Movie 43

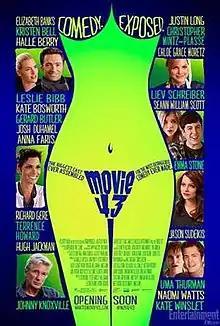
Theatrical release poster

Movie 43 is a 2013 American anthology comedy film conceived by producer Charles B. Wessler. Featuring fourteen different storylines, each by a different director, including Elizabeth Banks, Steven Brill, Steve Carr, Rusty Cundieff, James Duffy, Griffin Dunne, Patrik Forsberg, James Gunn, Bob Odenkirk, Brett Ratner, Will Graham, and Jonathan van Tulleken, the film stars an ensemble cast led by Banks, Kristen Bell, Halle Berry, Gerard Butler, Leslie Bibb, Kate Bosworth, Kieran Culkin, Josh Duhamel, Anna Faris, Richard Gere, Terrence Howard, Hugh Jackman, Johnny Knoxville, Justin Long, Christopher Mintz-Plasse, Chloë Grace Moretz, Liev Schreiber, Seann William Scott, Emma Stone, Jason Sudeikis, Uma Thurman, Naomi Watts, and Kate Winslet. Julianne Moore, Tony Shalhoub, Odenkirk, Anton Yelchin and Shane Jacobson appear in storylines not included in the film's theatrical release.